Ray Farquharson

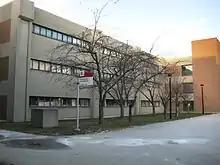
refer to caption

In 1960, having reached the University of Toronto's compulsory retirement age, Farquharson left the university and the hospital. In recognition of his work for Toronto General Hospital, the twelve-bed Clinical Investigation Unit was named after him in 1961, and the Farquharson Foundation was established to support research conducted by the university's teaching hospitals. Also in 1961, Farquharson visited India, later remarking on the societal respect for doctors there. He also continued to advocate for support for universities.